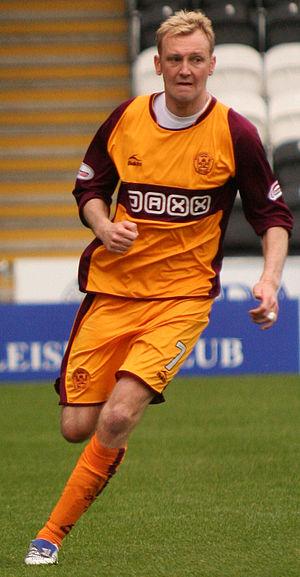
Stephen David Hughes est un footballeur écossais, né le 14 novembre 1982 à Motherwell. Il évolue au poste de milieu relayeur.